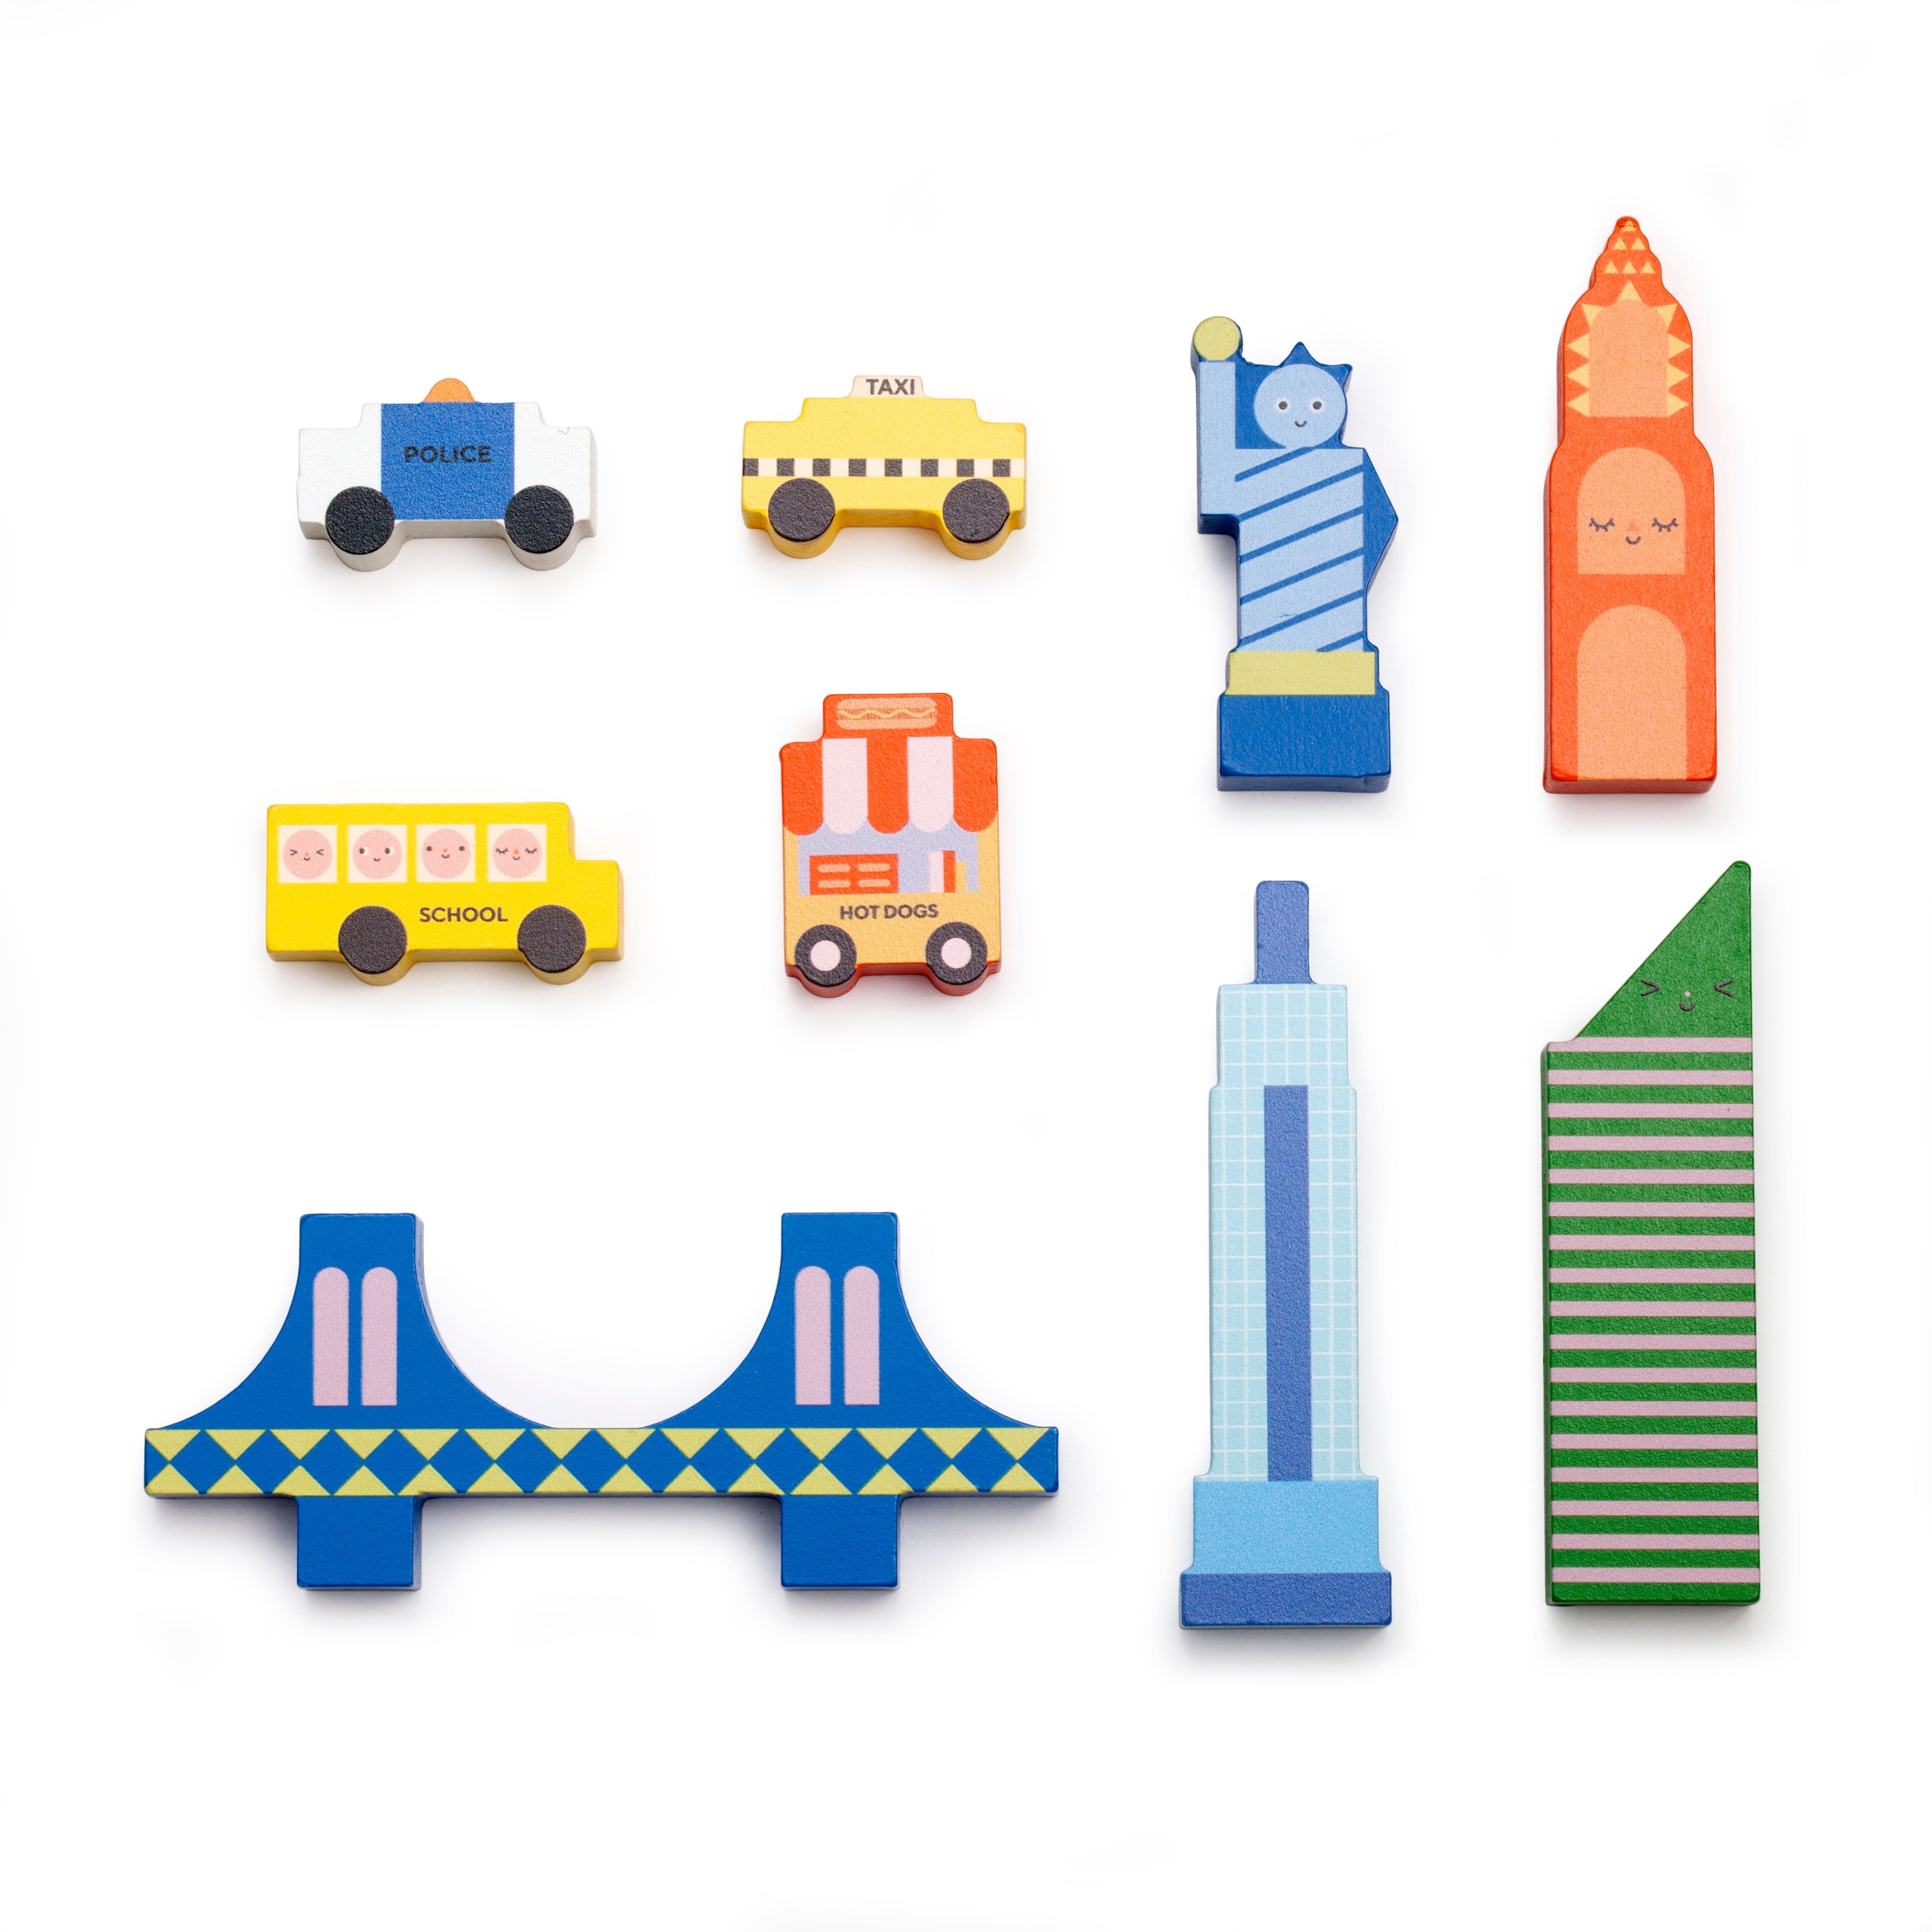
Kikkerland Nueva York de bolsillo KID33-F
Brand: Kikkerland
Adorable mini ciudad de madera con edificios y monumentos icónicos. 9 piezas con una bolsa de algodón. Portátiles y convenientes, estos mini bloques de madera ecológicos pueden proporcionar horas de juego creativo y educativo tanto para niños como para adultos, al tiempo que promueven la conciencia cultural y las habilidades motoras finas. ; Diseño: Goodlines ; Material: FSC MDF, bolsa de algodón; Paquete: caja de color; Dimensiones del producto: (bolsa) 8 x 6,75 / (bolsa) 20 x 17 cm ; Dimensiones del paquete: 6 x 4,5 x 2 / 15 x 11 x 4,5 cm
Category: Toys & Games > Toys > Building Toys > Wooden Blocks